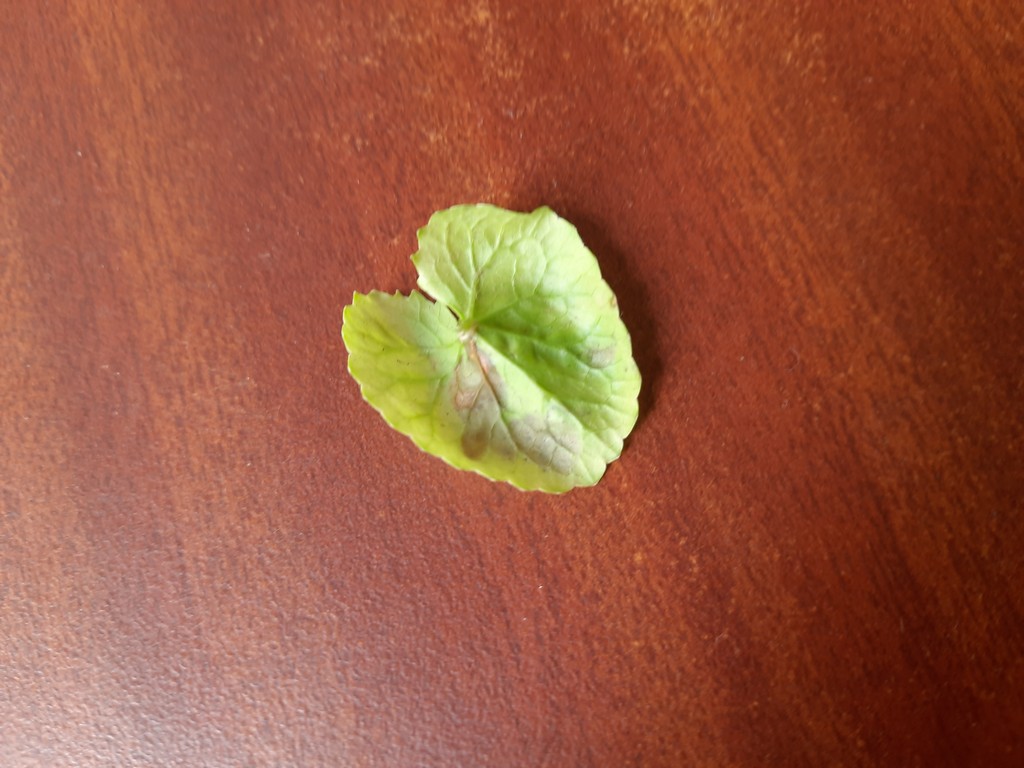
Label: Unhealthy